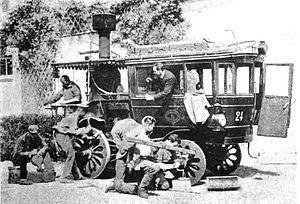
La Nouvelle, voiture Amédée Bollée de 1880, ici au retour de Paris-Bordeaux-Paris en 1895, Histoire de l'automobile, Pierre Souvestre, éd. H. Dunod et E. Pinat, 1907 (ASIN B001BPBE58) p.137
Amédée Bollée, né le 11 janvier 1844 à Sainte-Croix et mort le 20 janvier 1917 à Paris, est un fondeur de cloches, et inventeur français, spécialisé dans le domaine de l’automobile. Il est considéré comme le premier constructeur à avoir commercialisé des automobiles.
La course Paris-Bordeaux-Paris du 11 juin 1895 est considérée comme la véritable première grande course automobile de l'histoire, bien qu'un mois plus tôt, le 18 mai en Italie, cinq concurrents prennent le départ de la course de Turin à Asti, un aller-retour de 93 kilomètres, et qu'en 1894, un concours automobile de Paris à Rouen, ait eu lieu mais n'était pas une course. Elle est aussi considérée rétrospectivement comme étant le premier Grand Prix automobile de l'A.C.F..